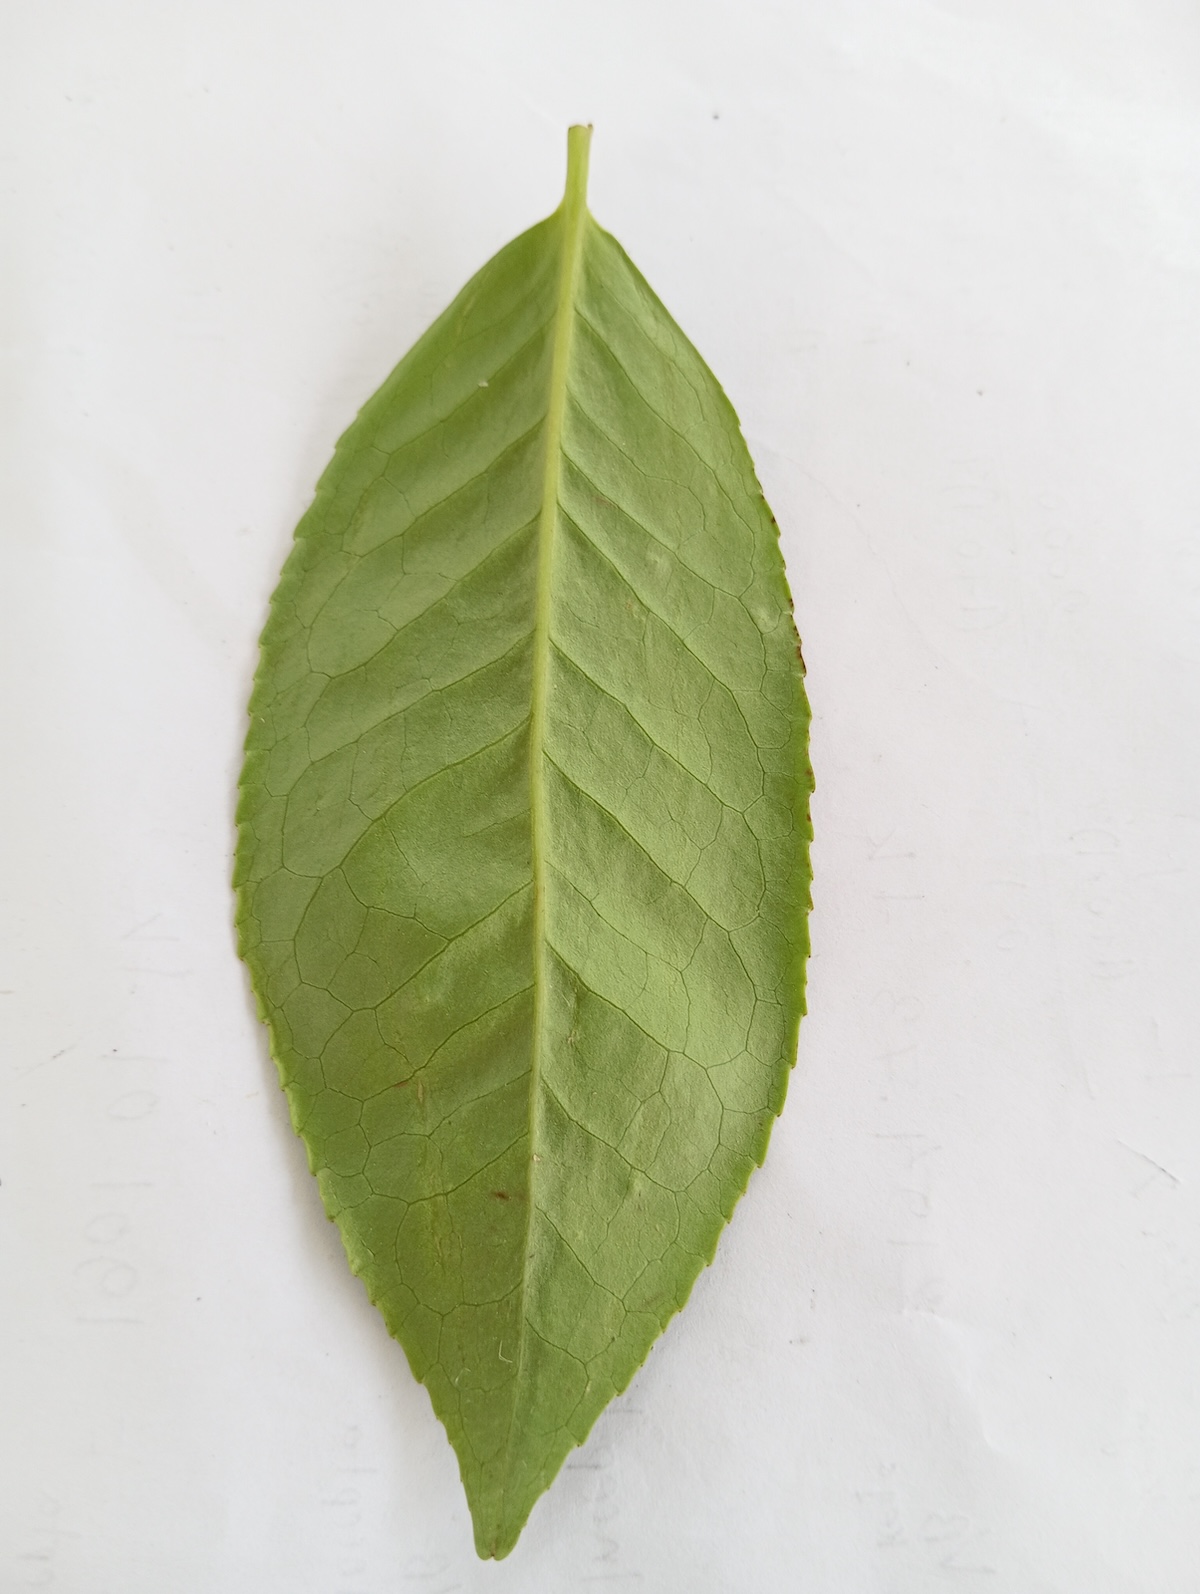
Label: Healthy leaf